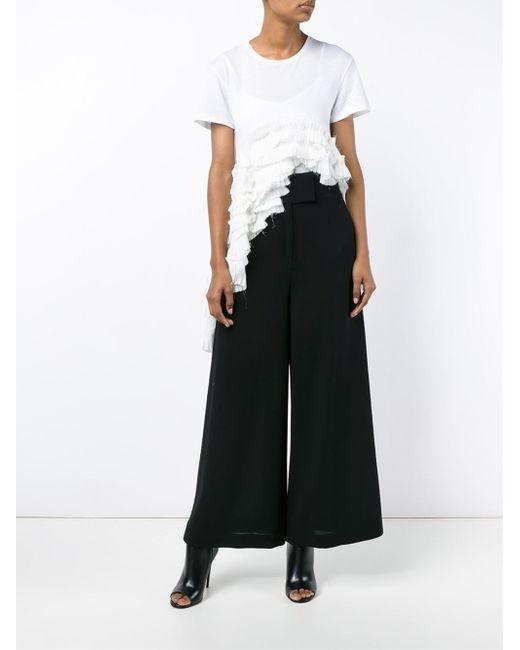
kurzes Oberteil und Hose aus Wildleder Damen